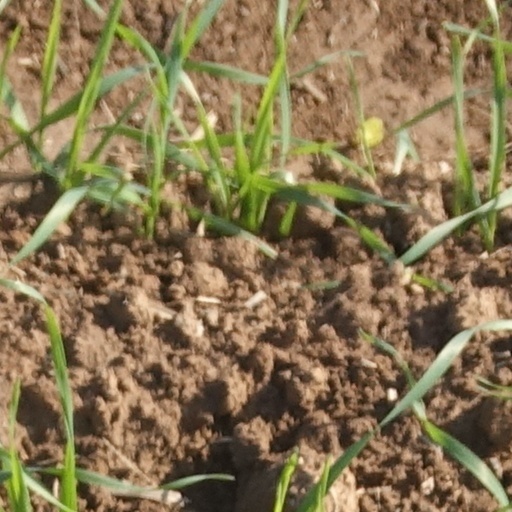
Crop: wheat